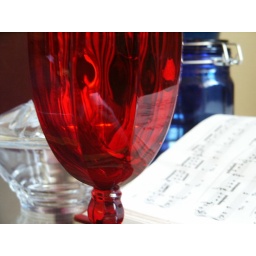
red glass focused music clear and blue in back